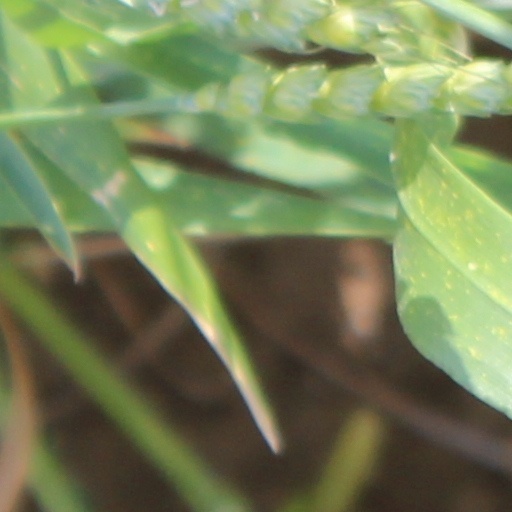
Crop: wheat